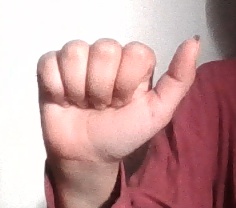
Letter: dhad